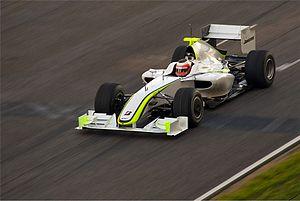
Brawn GP Formula One Team ou plus simplement Brawn GP est une ancienne écurie de Formule 1 britannique créée le 6 mars 2009 pour débuter en compétition à l'occasion du championnat du monde de Formule 1 2009 qu'elle a remporté avec Jenson Button avant d'être rachetée par Mercedes Grand Prix. Une seule saison, disputée au sommet et couronnée de succès, fait de Brawn GP un cas singulier dans l'histoire de la Formule 1.
Le championnat du monde de Formule 1 2009 est la 60ᵉ édition du championnat du monde des pilotes. Organisé par la FIA, il s'est déroulé en dix-sept manches entre le 29 mars 2009 et le 1ᵉʳ novembre 2009. Il est remporté par le Britannique Jenson Button chez les pilotes et par son écurie, Brawn GP Formula One Team, chez les constructeurs.
La Brawn BGP 001, engagée dans le cadre du championnat du monde de Formule 1 2009, est l'unique monoplace de Formule 1 construite par l'écurie britannique Brawn GP Formula One Team et conçue par les ingénieurs Ross Brawn, Jörg Zander et Loïc Bigois. Elle est confiée au Britannique Jenson Button et au Brésilien Rubens Barrichello. Le Britannique Anthony Davidson en est le pilote essayeur.